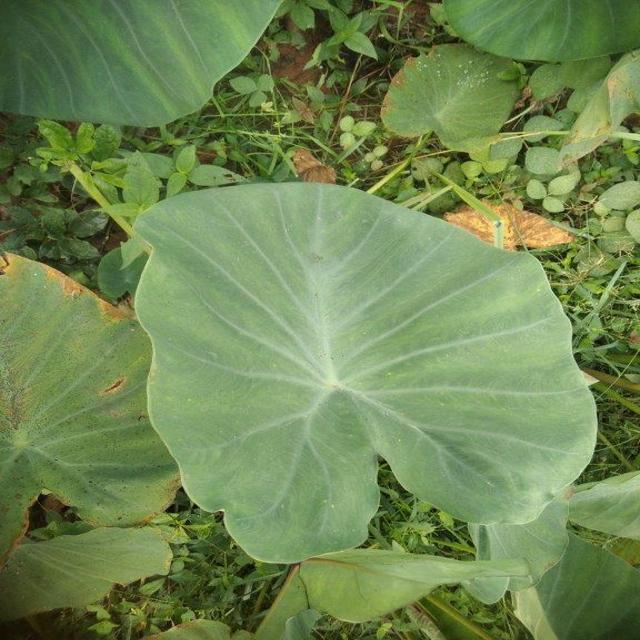
Label: Healthy